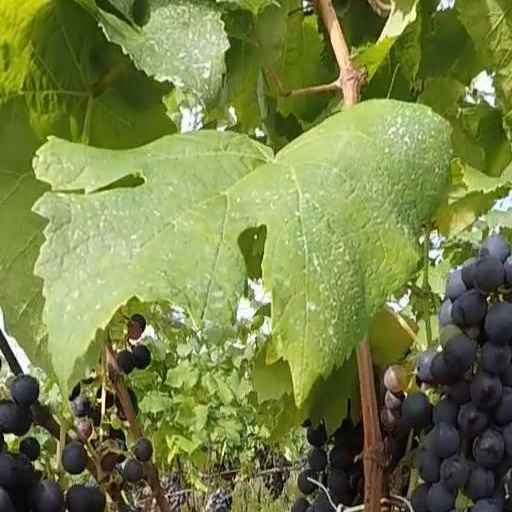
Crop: grape